Hasan Murat Mercan

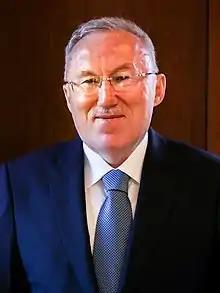
Hasan Murat Mercan

Hasan Murat Mercan married İnci Mercan (born 1961), a fellow industrial engineer he met at the Department of Industrial Engineering at Anadolu University in Eskişehir. They have three children. His daughter, Saide Simin Mercan, married Justice and Development Party (AKP) politician Alparslan Bayraktar in 2018.